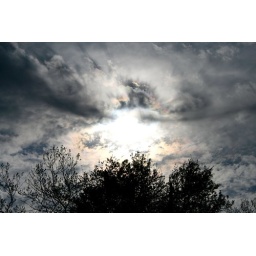
notice the orange glow on the clouds around the sun